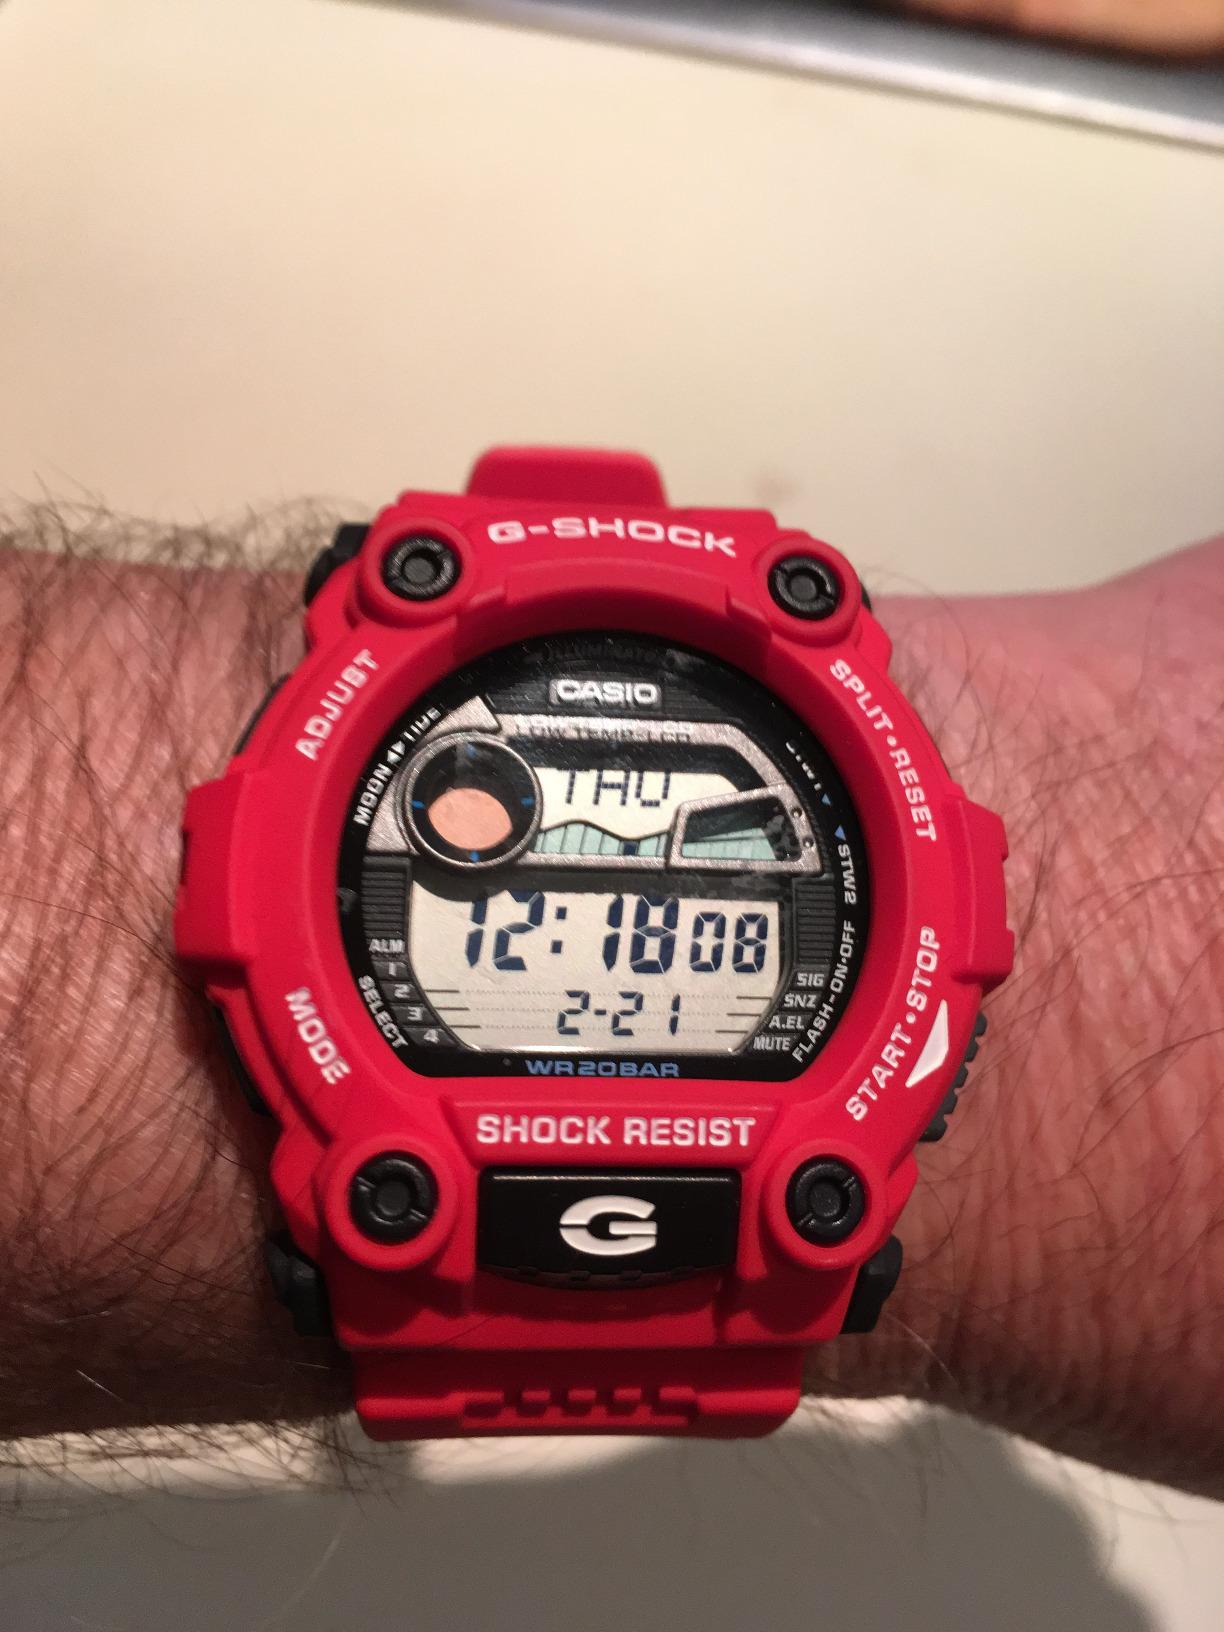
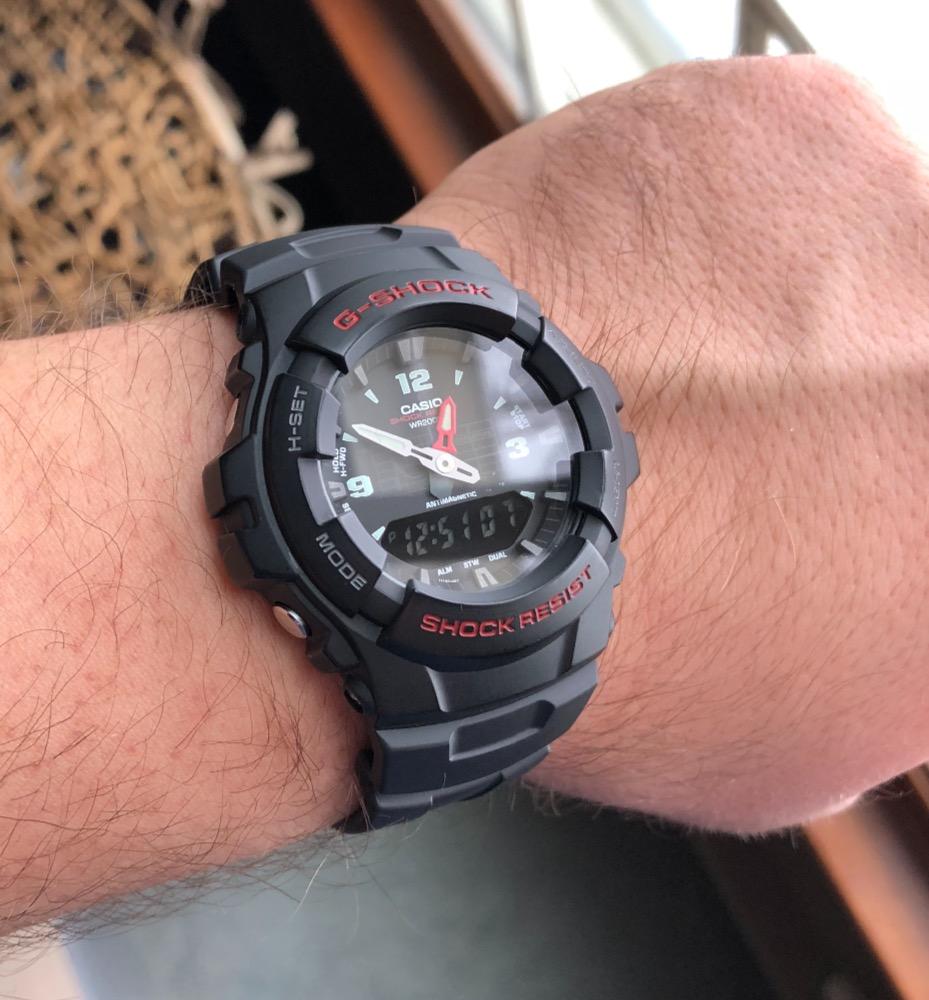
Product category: accessories_watch
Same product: no